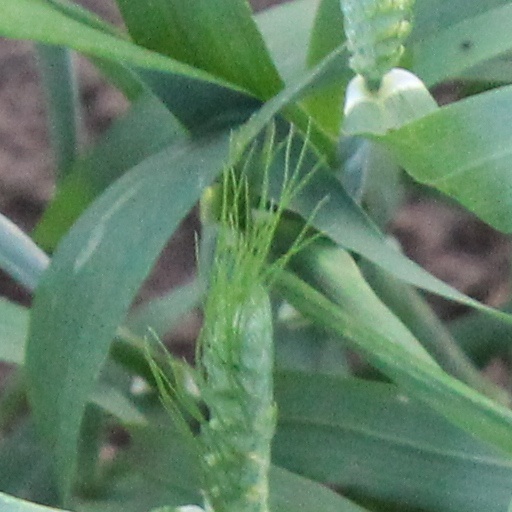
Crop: wheat